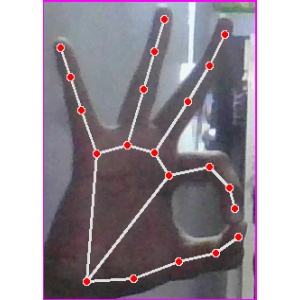
अक्षर: ण